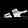
Label: Sandal